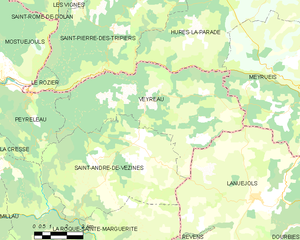
Veyreau est une commune française située dans le département de l'Aveyron, en région Occitanie.